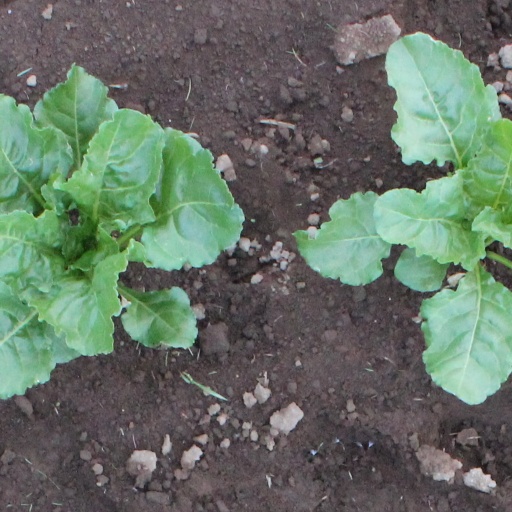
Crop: sugar beet